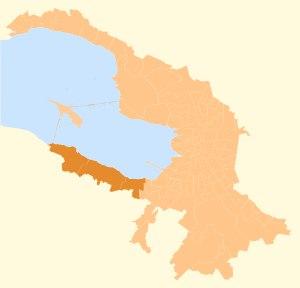
La ville fédérale de Saint-Pétersbourg en Russie est divisée en dix-huit divisions administratives, qui sont à leur tour subdivisés en districts, villes et communes urbaines ainsi qu'en okrougs municipaux.